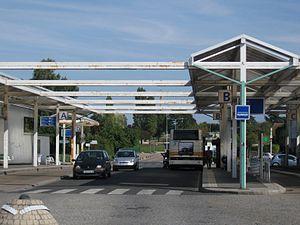
Point bus Léon Blum, Saint-Jean-de-Braye, Loiret, France
Saint-Jean-de-Braye est une commune française située dans le département du Loiret en région Centre-Val de Loire. Elle fait partie de la Métropole d'Orléans.